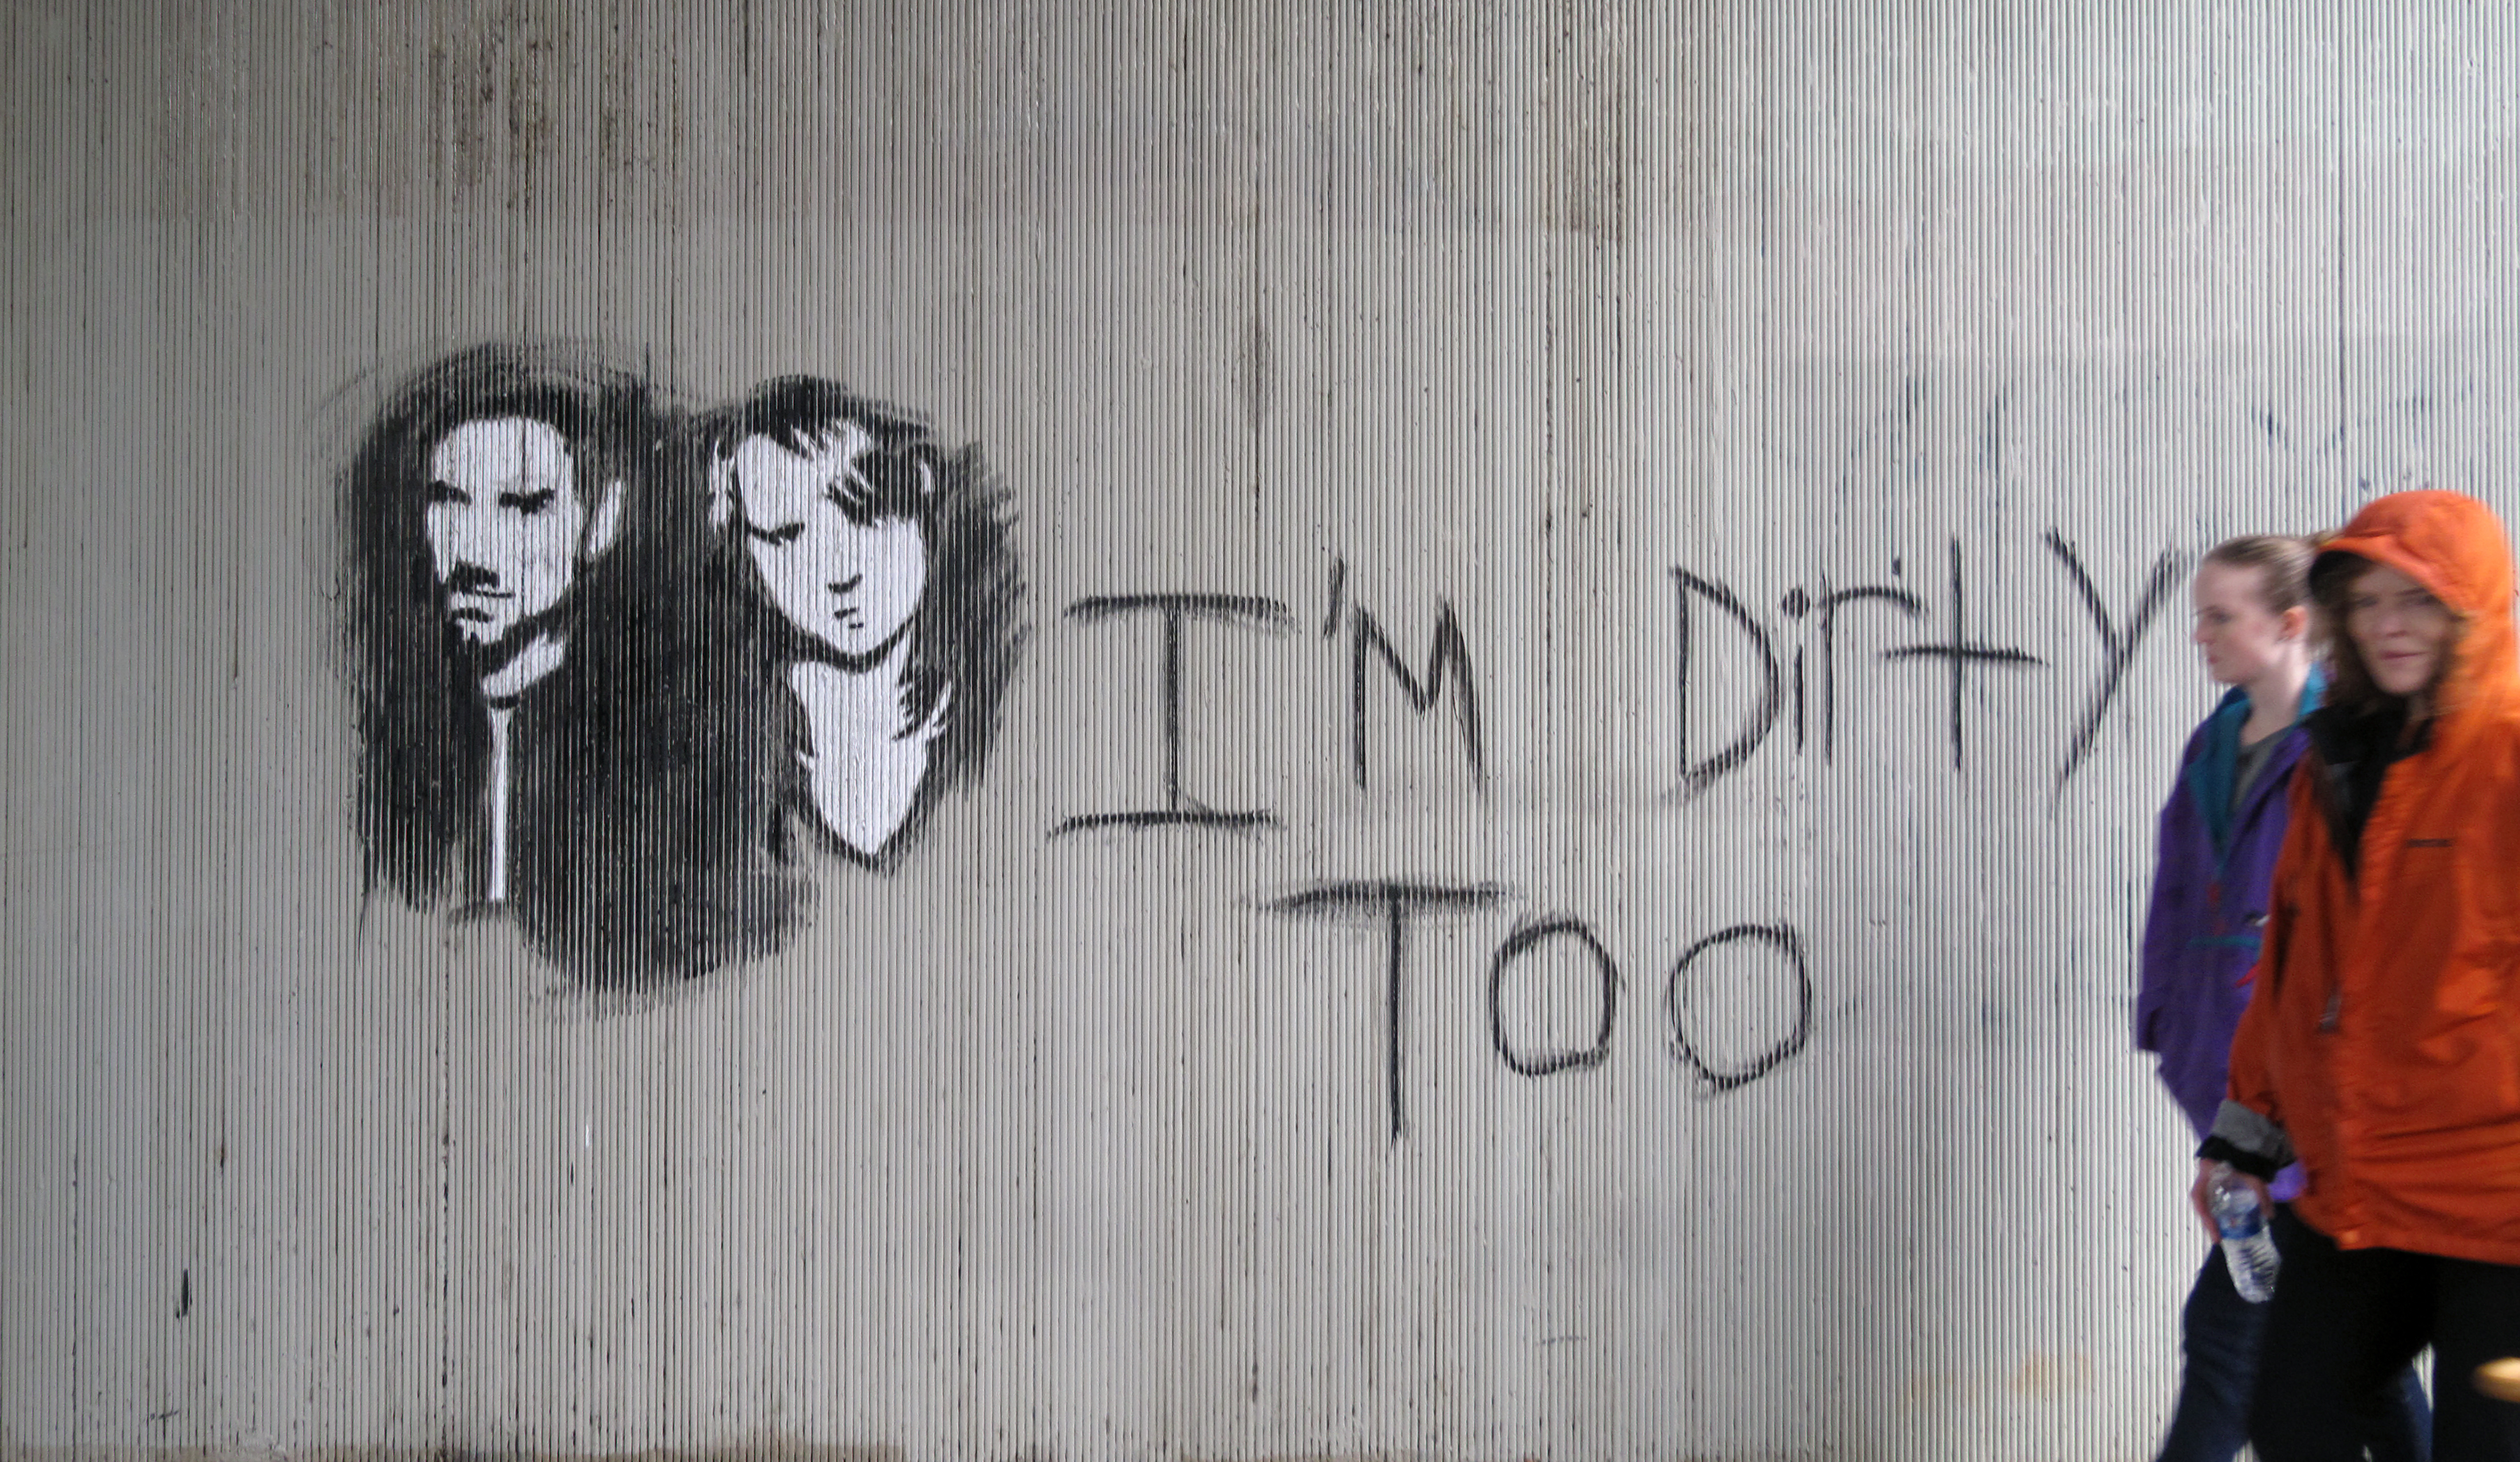
graffiti, painting, thanksgiving, art, sketch, drawing, mural, sacramento